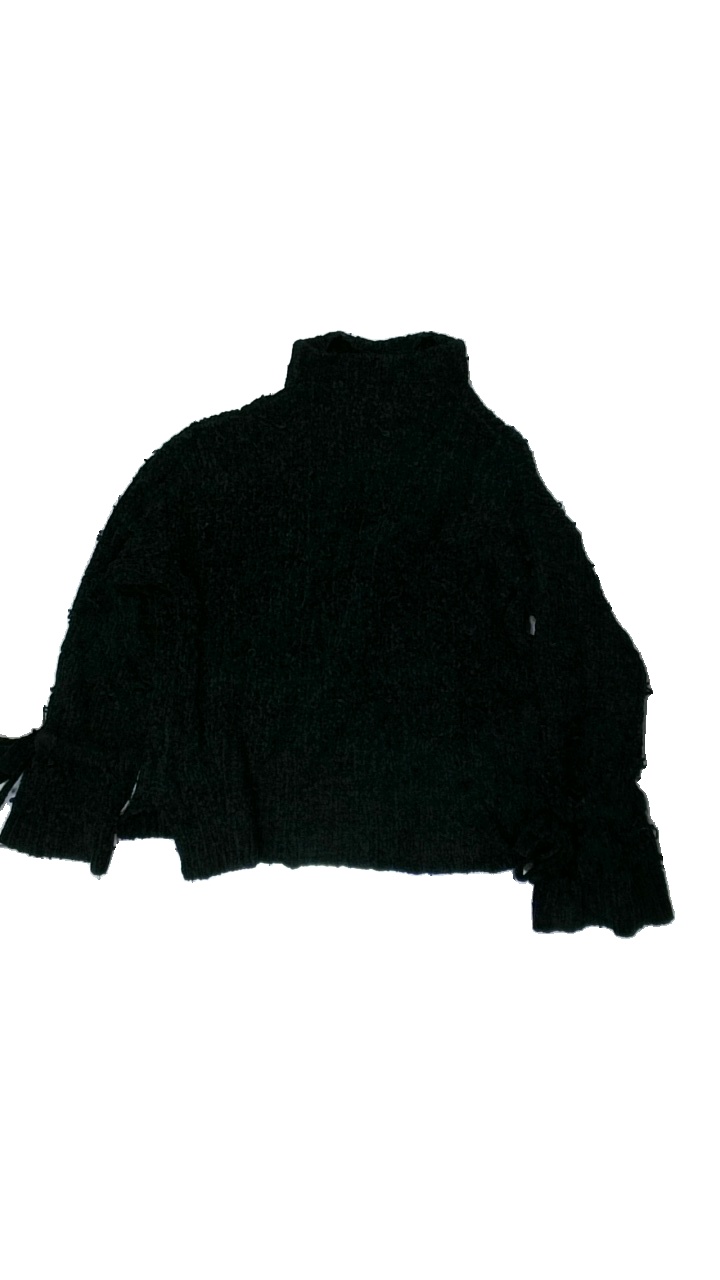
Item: Sweater (Ladies)
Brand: Soul River
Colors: Black
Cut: Regular, Turtle neck
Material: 100% acrylic
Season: All
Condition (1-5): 2
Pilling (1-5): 3
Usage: Export
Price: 50-100